Reserve Forces Policy Board

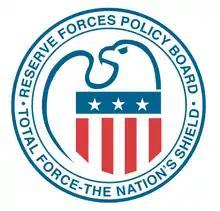
Seal of the Reserve Forces Policy Board

The Reserve Forces Policy Board (RFPB) is a federal advisory committee established by statute within the Office of the Secretary of Defense. Its purpose is to "serve as an independent adviser to the Secretary of Defense to provide advice and recommendations to the Secretary on strategies, policies, and practices designed to improve and enhance the capabilities, efficiency, and effectiveness of the reserve components". By law, the secretary of defense transmits annually to the president and Congress a separate annual report from the RFPB on reserve component matters the board considers appropriate to include in the report.